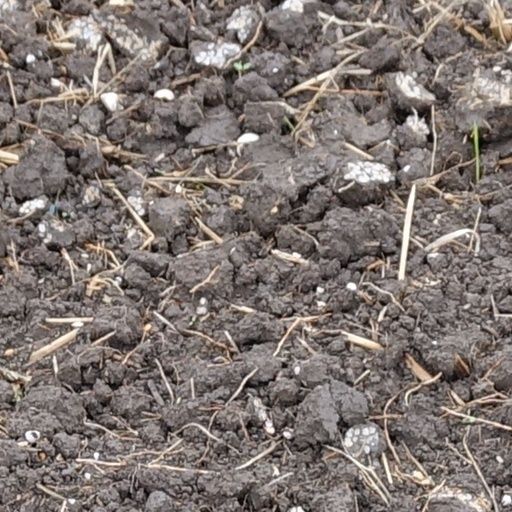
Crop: wheat